CKLB-FM

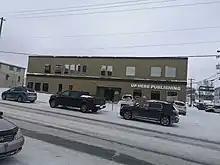
NCS & CKLB Radio 101.9 New location on the 2nd floor

CKLB is a Canadian radio station, broadcasting at 101.9 FM in Yellowknife, Northwest Territories. Owned by the Native Communications Society of the Northwest Territories, the station was licensed in 1985 (originally as CKNM-FM) and broadcasts a community radio format for the territory's First Nations population. The station serves the entire Northwest Territories through a network of rebroadcasters.